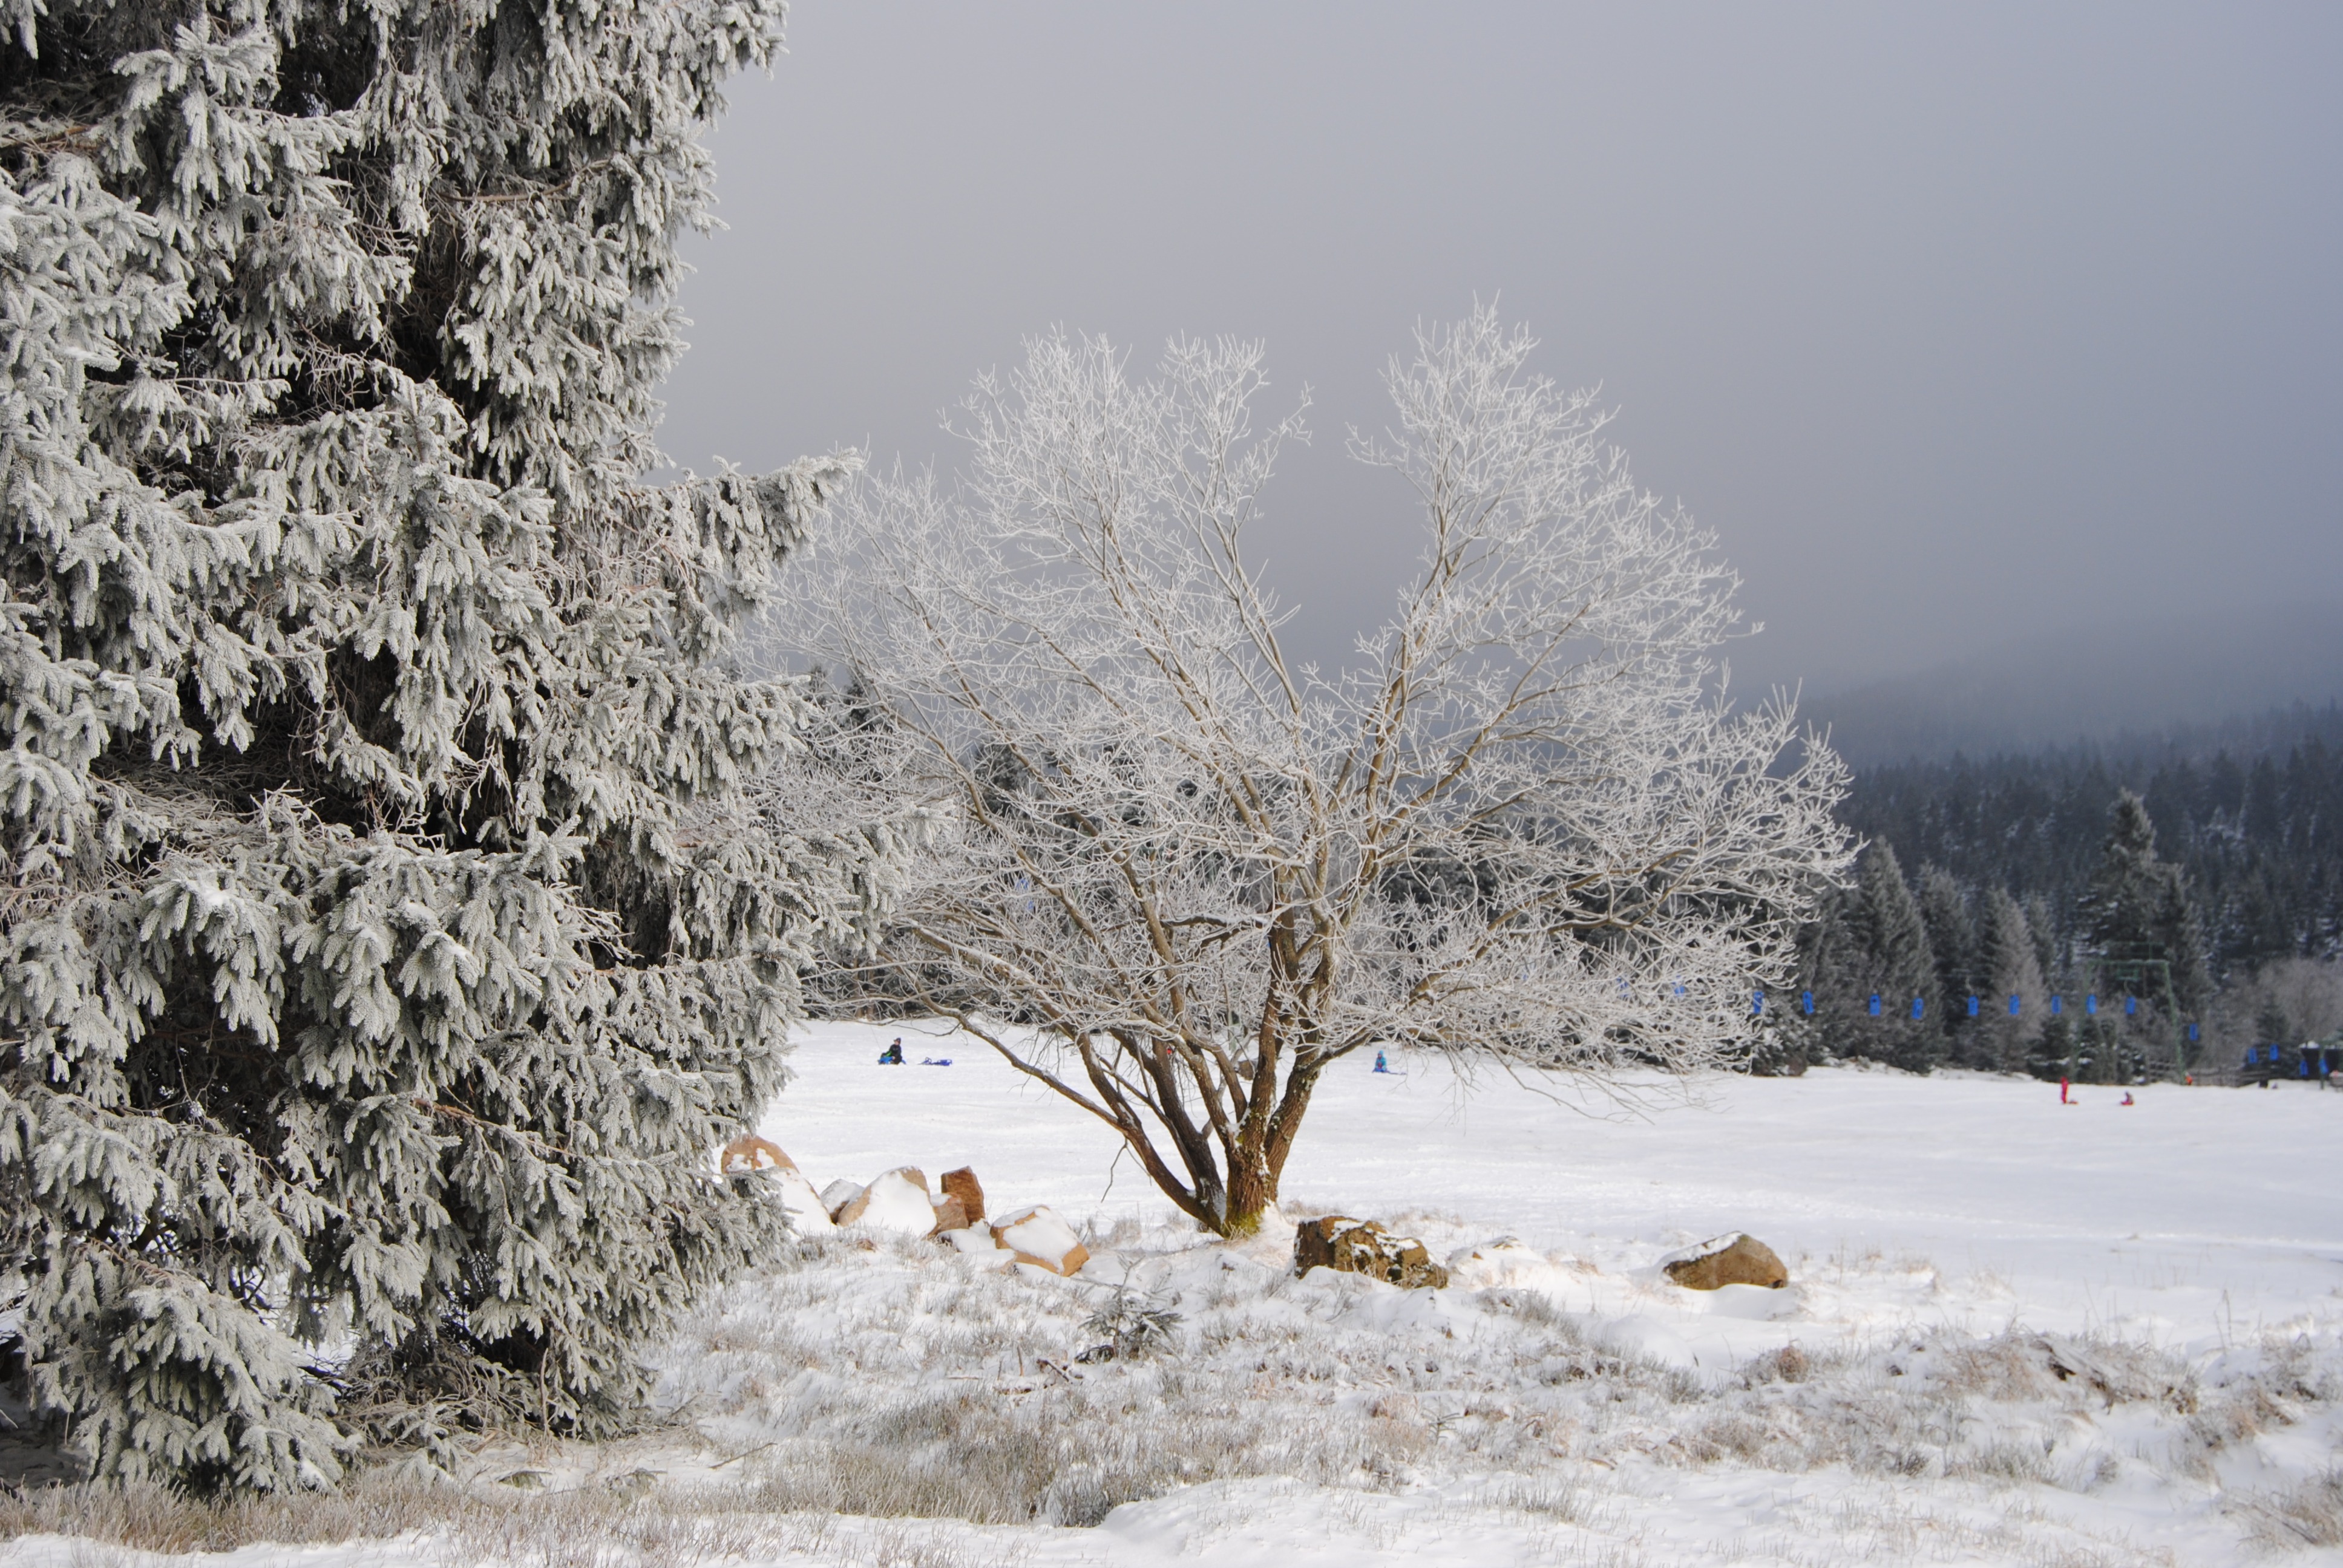
tree, branch, mountain, snow, winter, frost, ice, weather, season, blizzard, wintry, resin, freezing, torfhaus, woody plant, winter storm